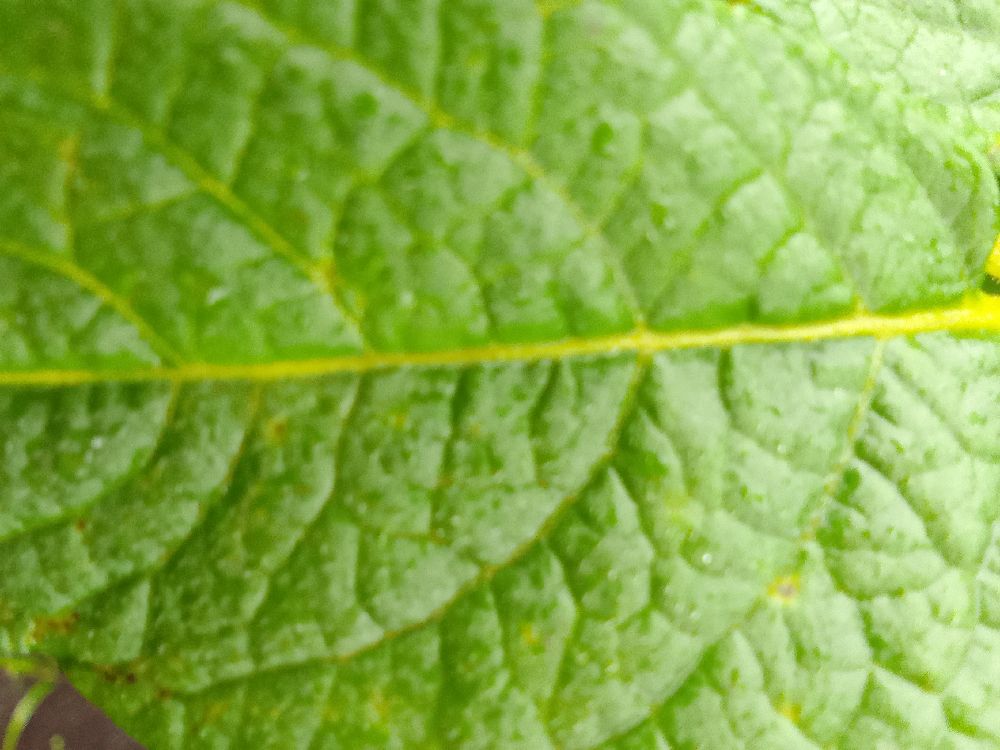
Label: Healthy